Eva Marcille

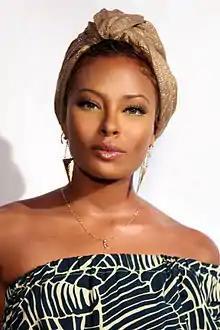
Marcille in 2012

Eva Marcille Pigford (born October 30, 1984) is an American actress, fashion model and television personality. She rose to prominence after she won the third cycle of "America's Next Top Model". Afterwards, she starred as Tracie Evans in Tyler Perry's "House of Payne" (2007–2012), and landed the role of Tyra Hamilton on the CBS daytime soap opera "The Young and the Restless" (2008–2009). Marcille later returned to reality television as a cast member on the Bravo television series "The Real Housewives of Atlanta" (2018–2021).